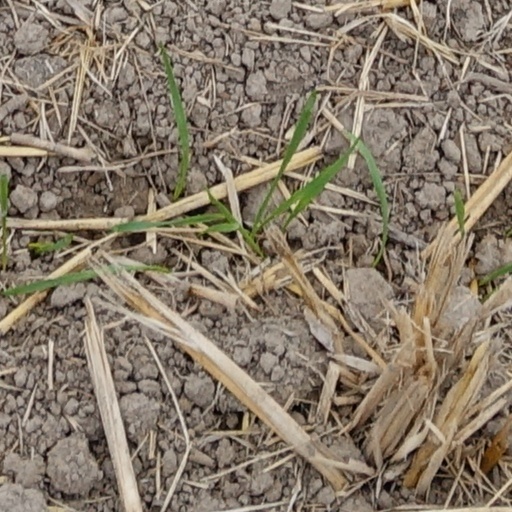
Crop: wheat